List of BlazBlue characters

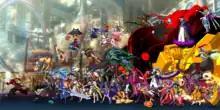
All characters of "BlazBlue" are shown on the game's website

This is a list of characters for the fighting video game series "BlazBlue".